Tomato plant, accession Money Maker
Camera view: horizontal (90 deg, fisheye); turntable rotation: 270 degrees
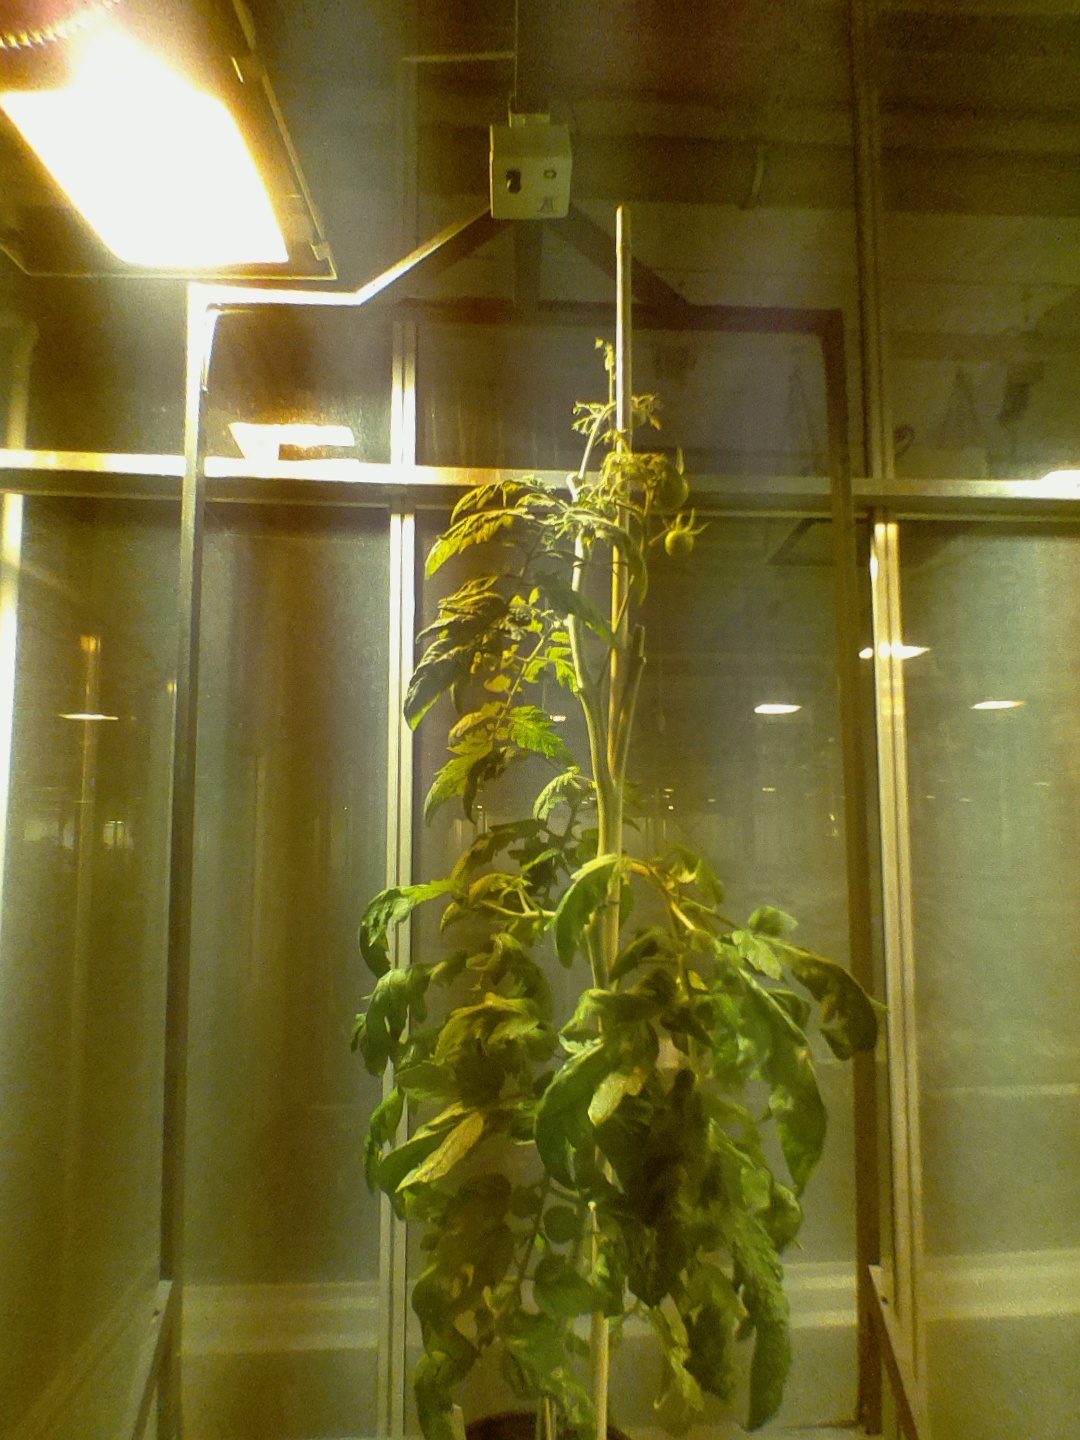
BBCH growth stage 76: 60%-70% of final fruit size